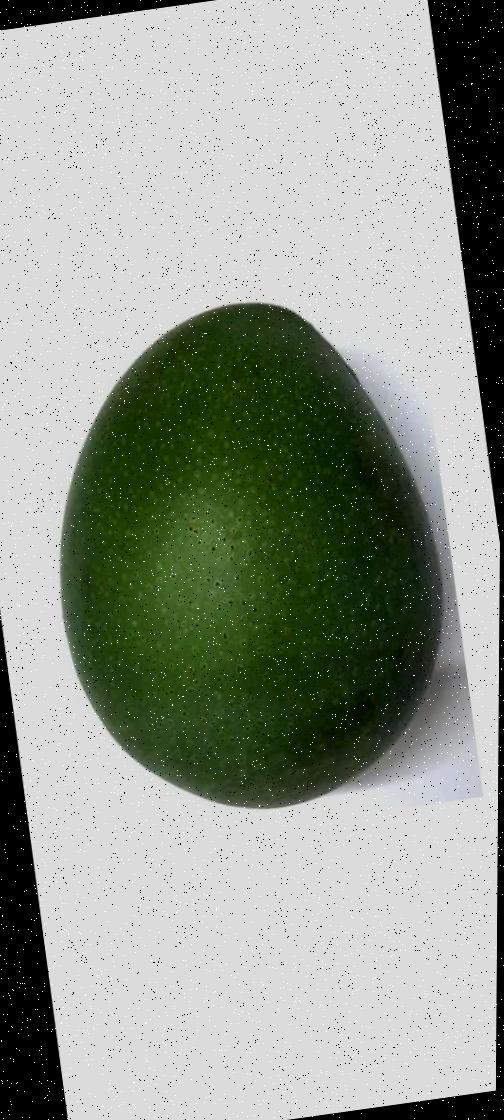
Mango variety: Ashshina Zhinuk